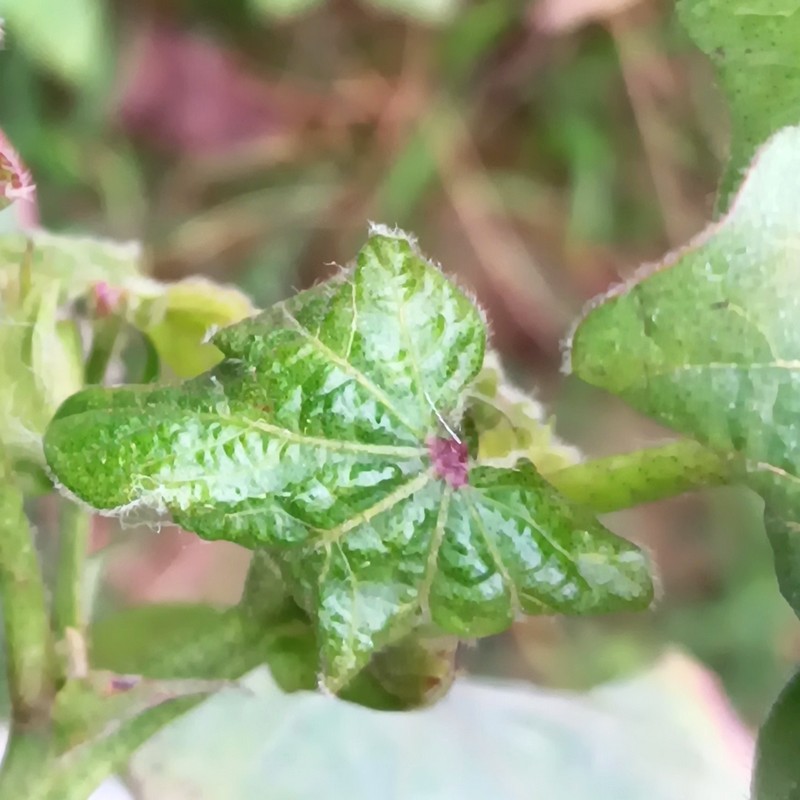
Label: Curl Virus